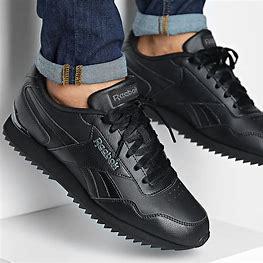
Brand: Reebok
Model: Royal Glide Ripple